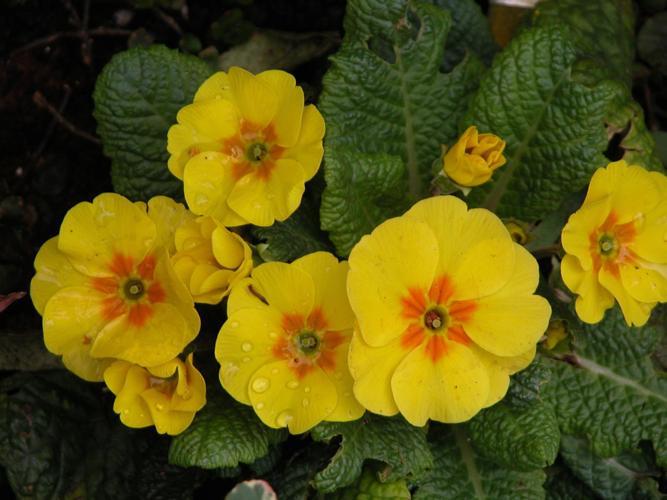
Label: primula